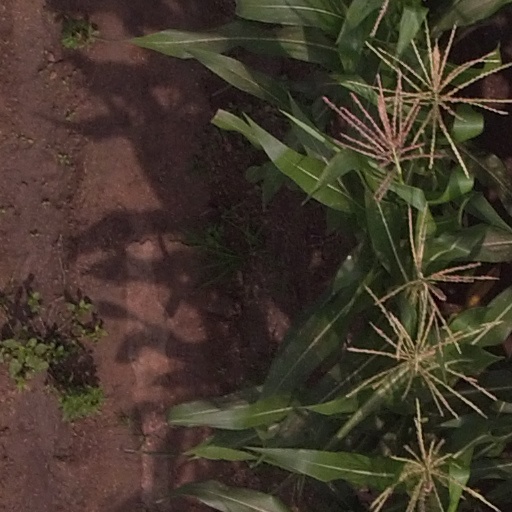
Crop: maize; corn